Tony Montana (filmmaker)

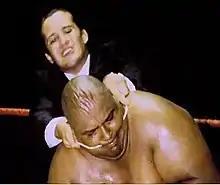
Montana in 1988 restraining Abdullah The Butcher

Montana studied acting with Bill Hickey (protegé of Uta Hagen's), Tracey Roberts (protegé of Elia Kazan's), Joel Asher (protegé of Sanford Meisner's), David LeGrant (protegé of Lee Strasberg's), and Catherine Carlen (protegé of Stella Adler's).